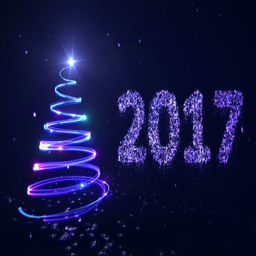
new year background with bright snow and a christmas tree .